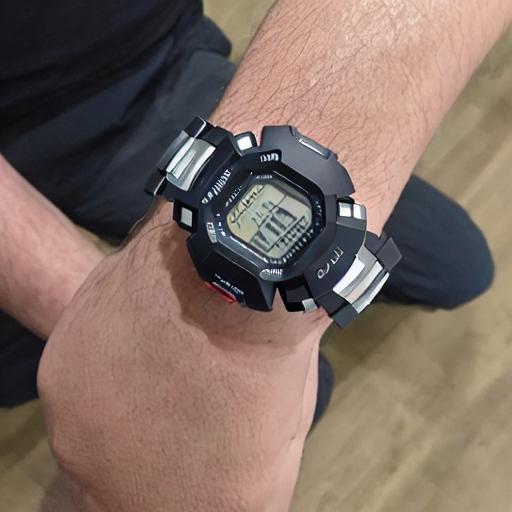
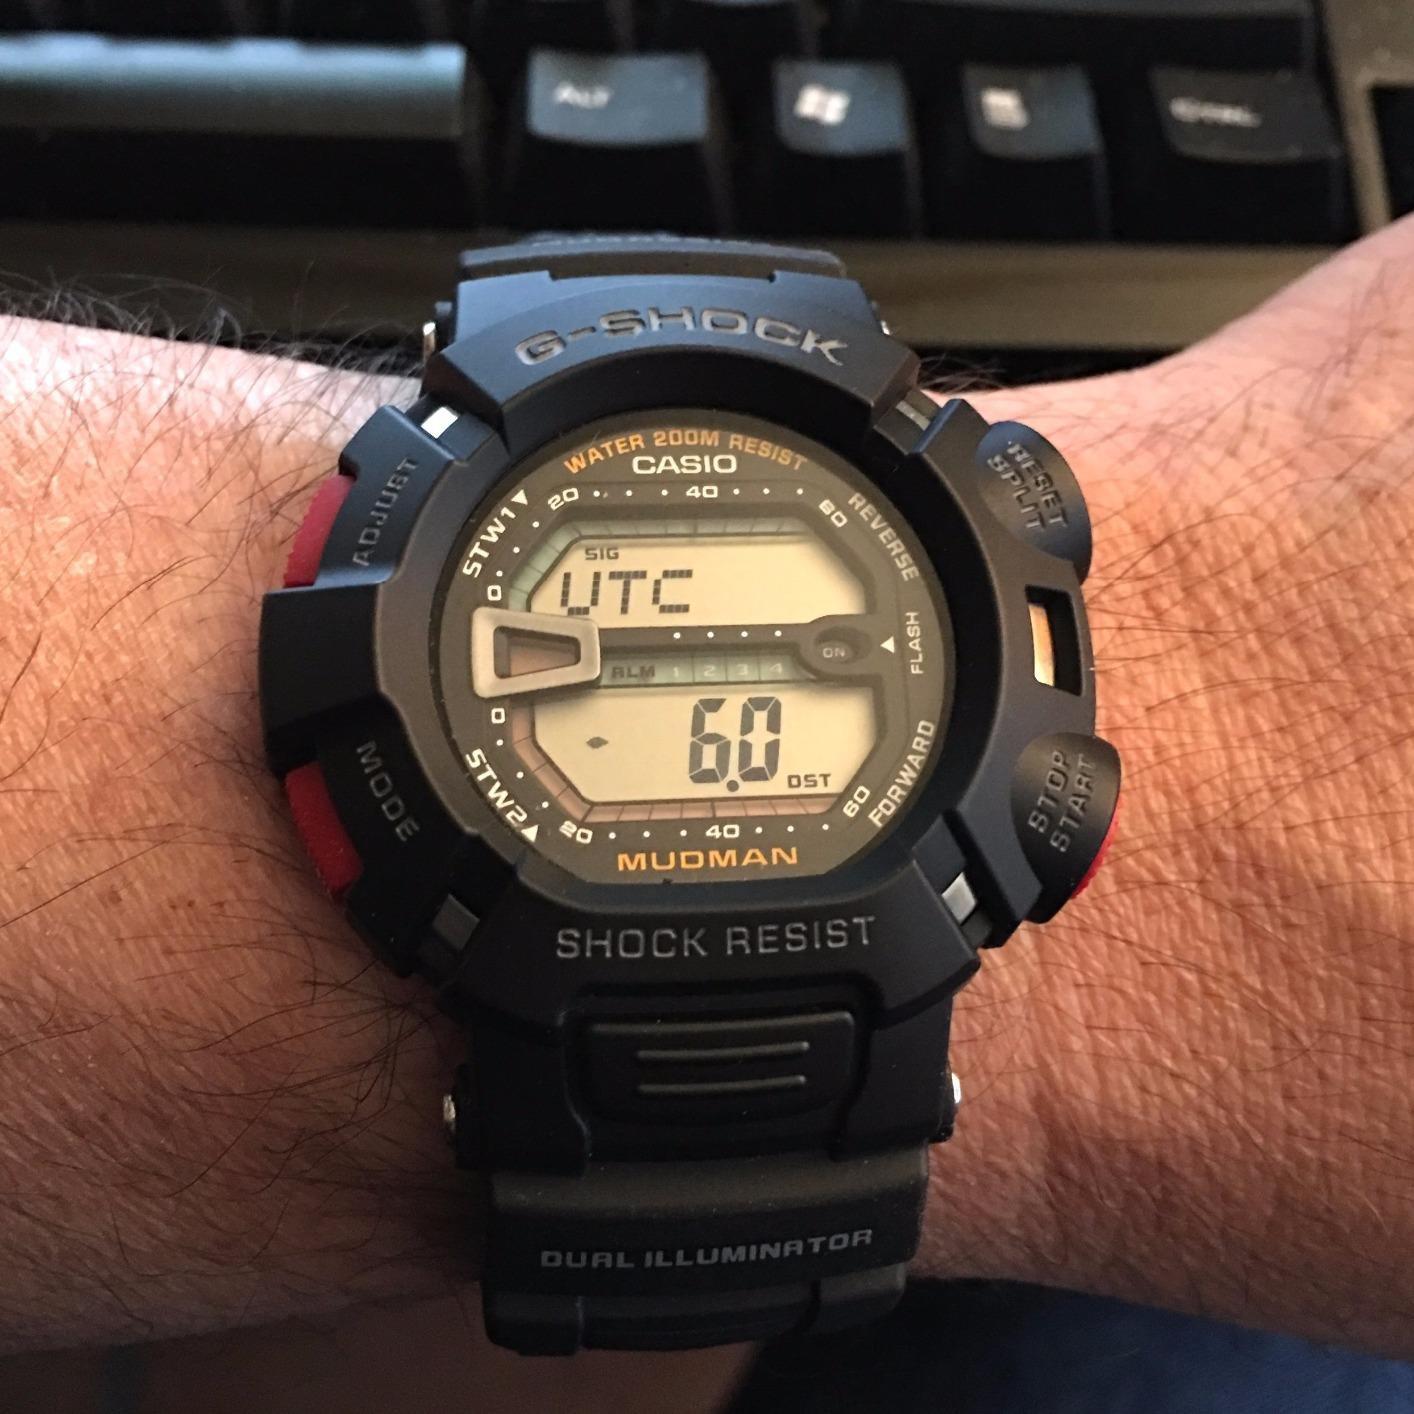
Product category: accessories_watch
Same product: no